Abu Ageila

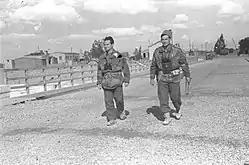
Abu Ageila in December 1948

Abu Ageila is a road junction and dam in the north of the Sinai Peninsula in Egypt, which, because of its proximity to Egypt's border with the State of Israel, is strategically important. Located approximately 25 kilometres from Auja al-Hafir, and 45 kilometres southeast of El Arish, it was the site of major battles in the 1948, 1956, and 1967 wars between the two states. The adjacent location Umm Katef was another key Egyptian position in the Abu Ageila battles.